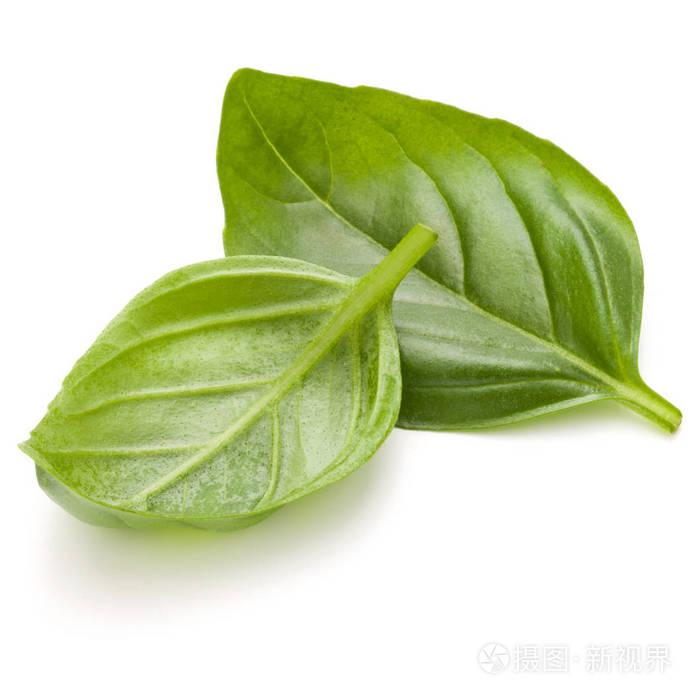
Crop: unknown
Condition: basil